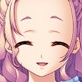
Portrait style: Anime Portrait